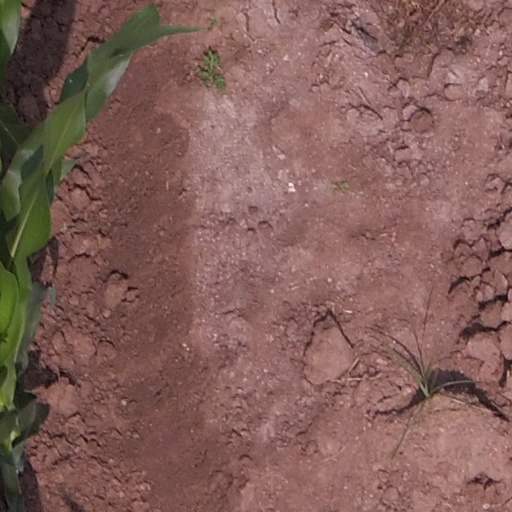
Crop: maize; corn